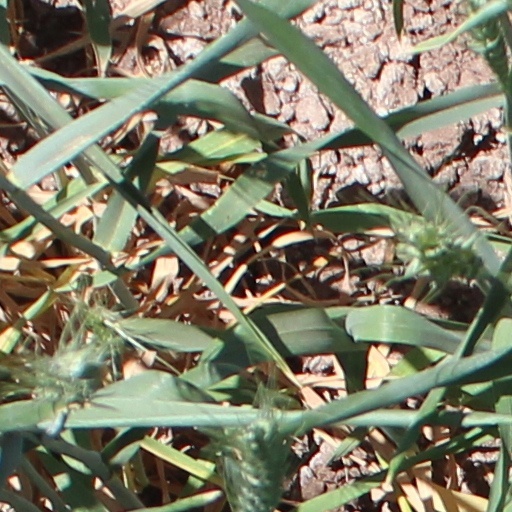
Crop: wheat